Auguste Clot

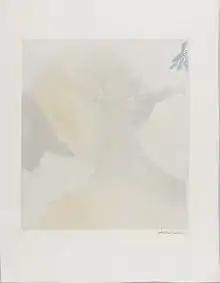
"Beatrice", after Odilon Redon, lithography (1897)

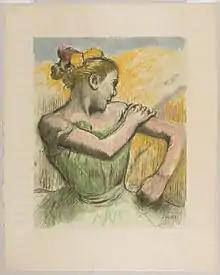
"Danseuse", after Edgar Degas, lithography (1899)

Auguste Clot (1858–1936) was a French printer based in Paris and known for his lithographic work with artists including Pierre Bonnard, Maurice Denis, Paul Cézanne, Auguste Rodin, Marie Duhem and Edvard Munch.